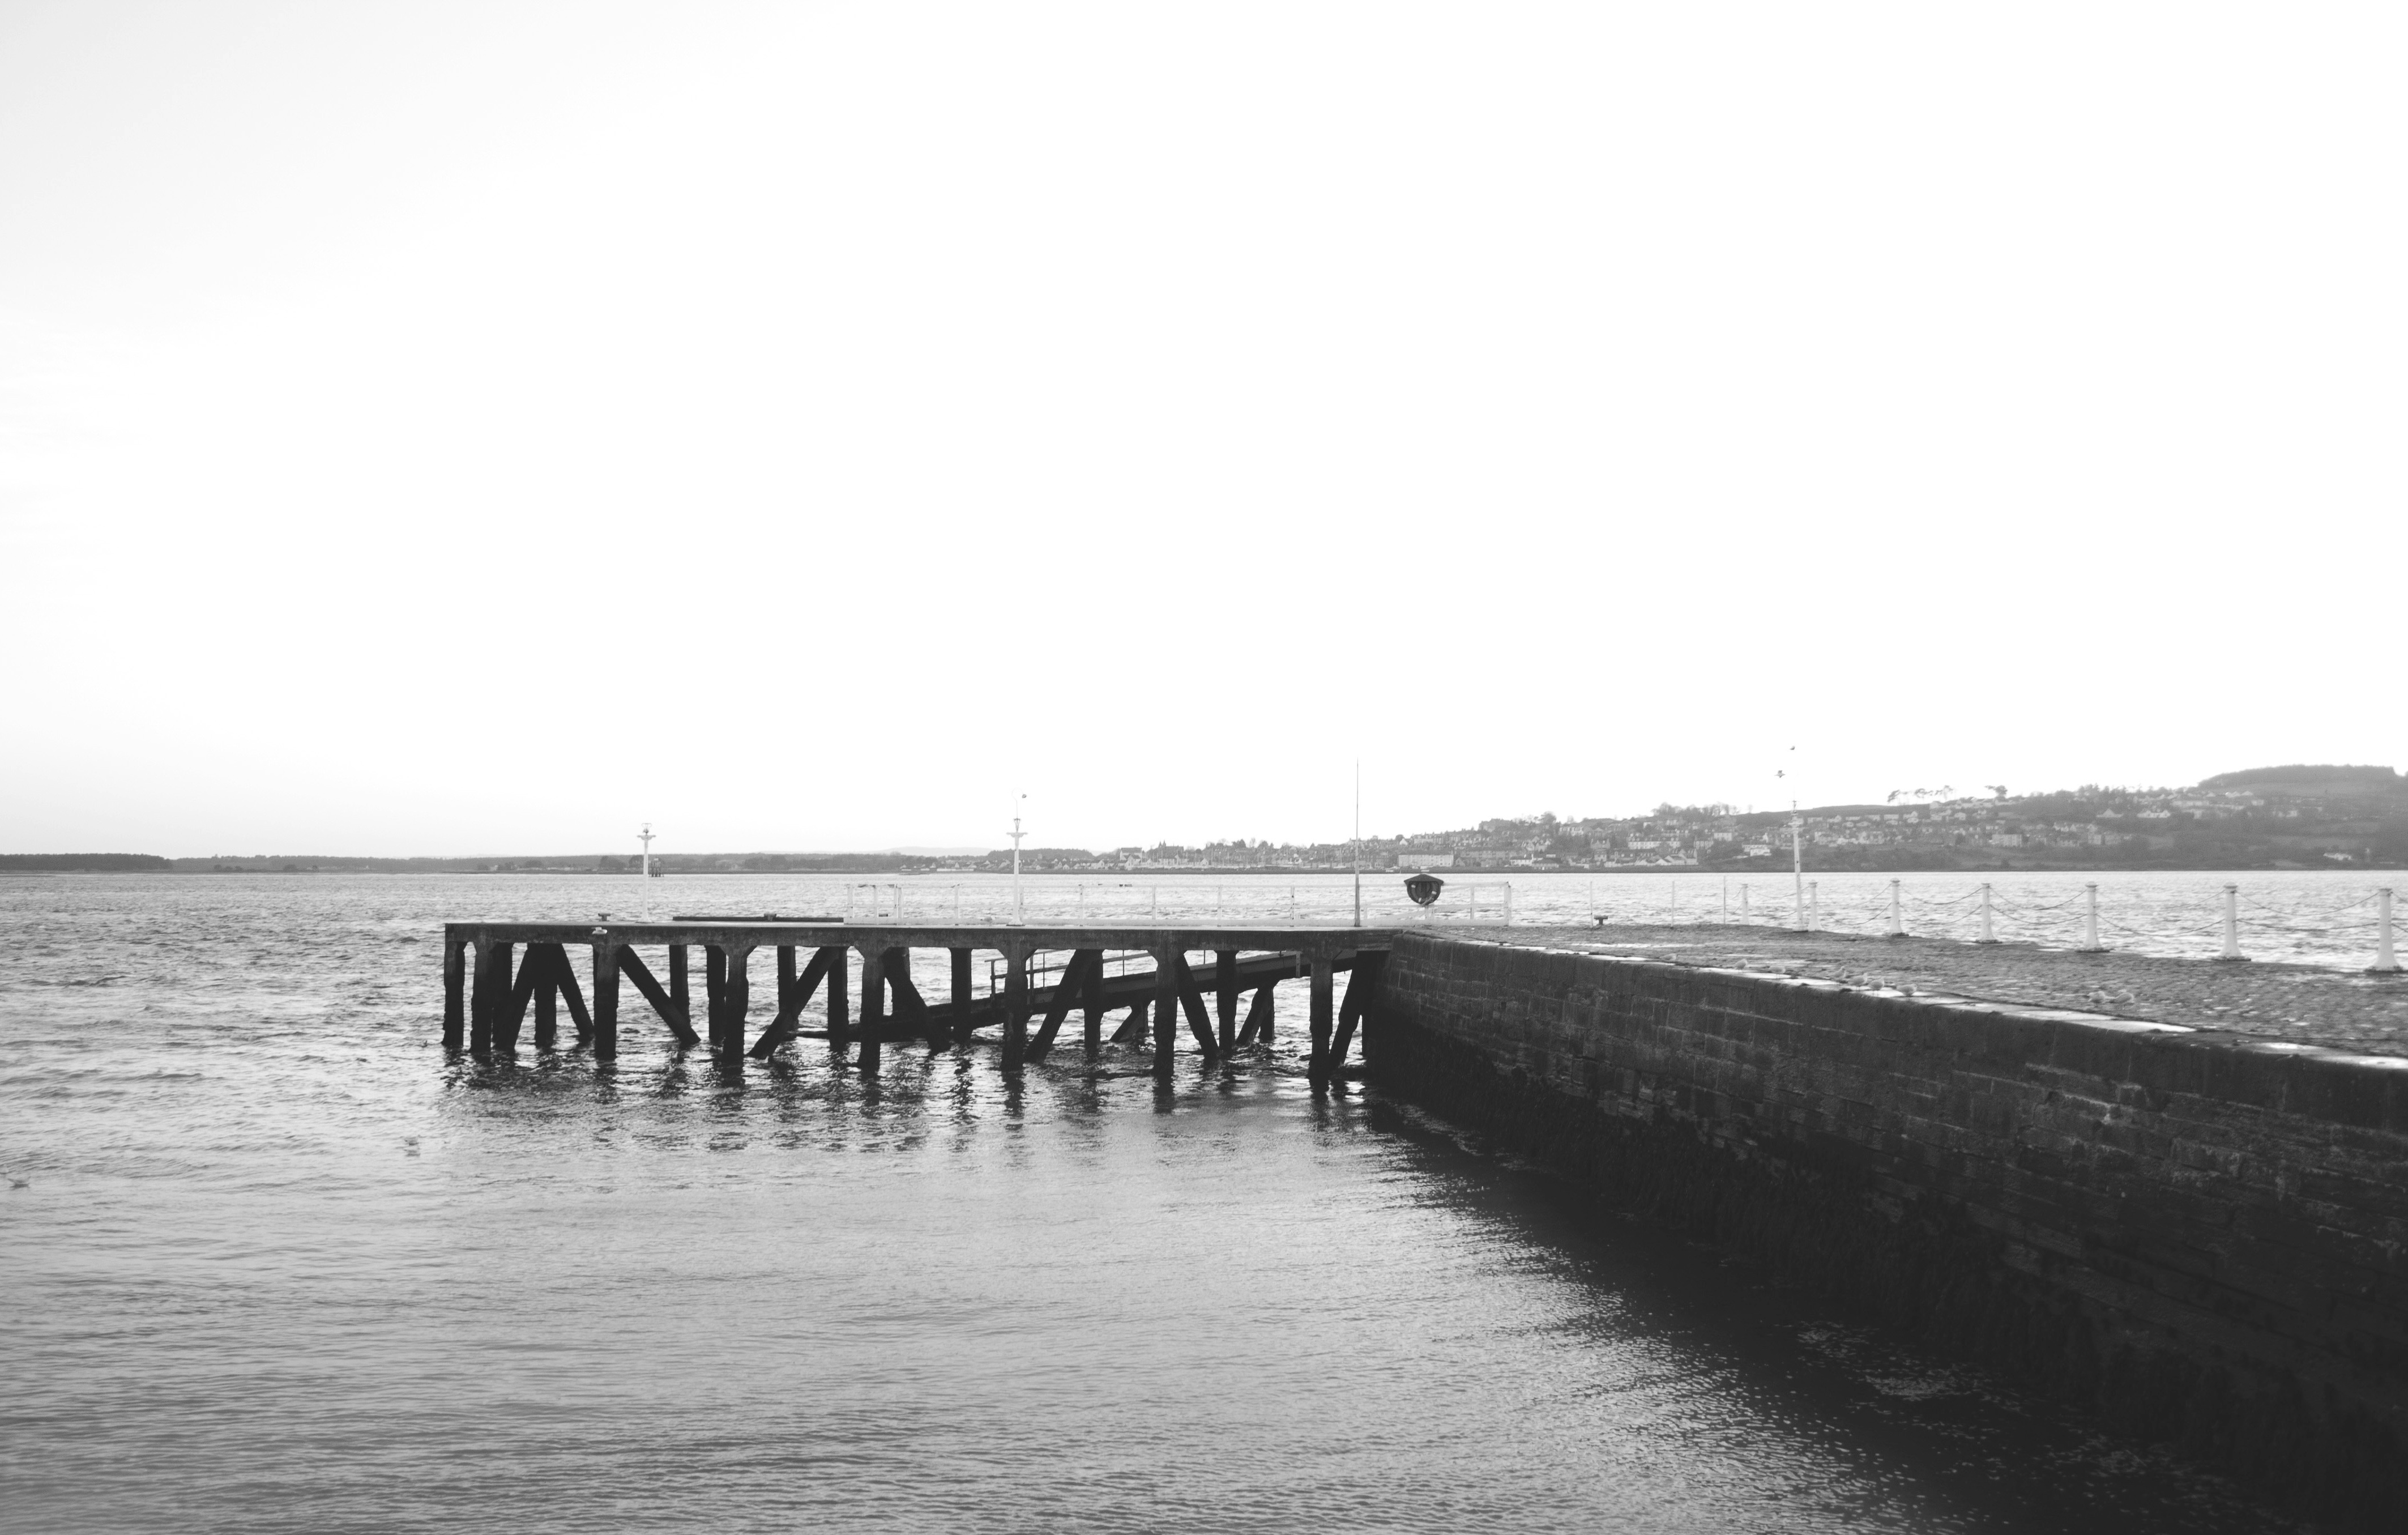
sea, coast, black and white, bridge, shore, wave, pier, bay, monochrome, waterway, channel, monochrome photography